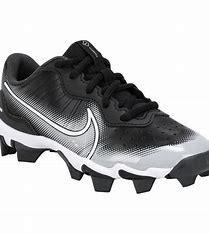
Brand: Nike
Model: Alpha Huarache 4 Keystone